Merging (play)

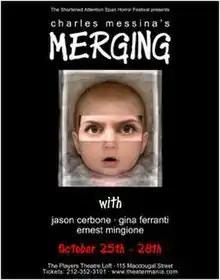
Promotional postcard for the original run of the play Merging

Merging is a one-act play written by Charles Messina.